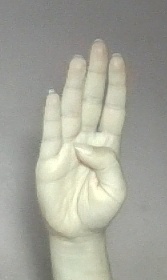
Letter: kaaf